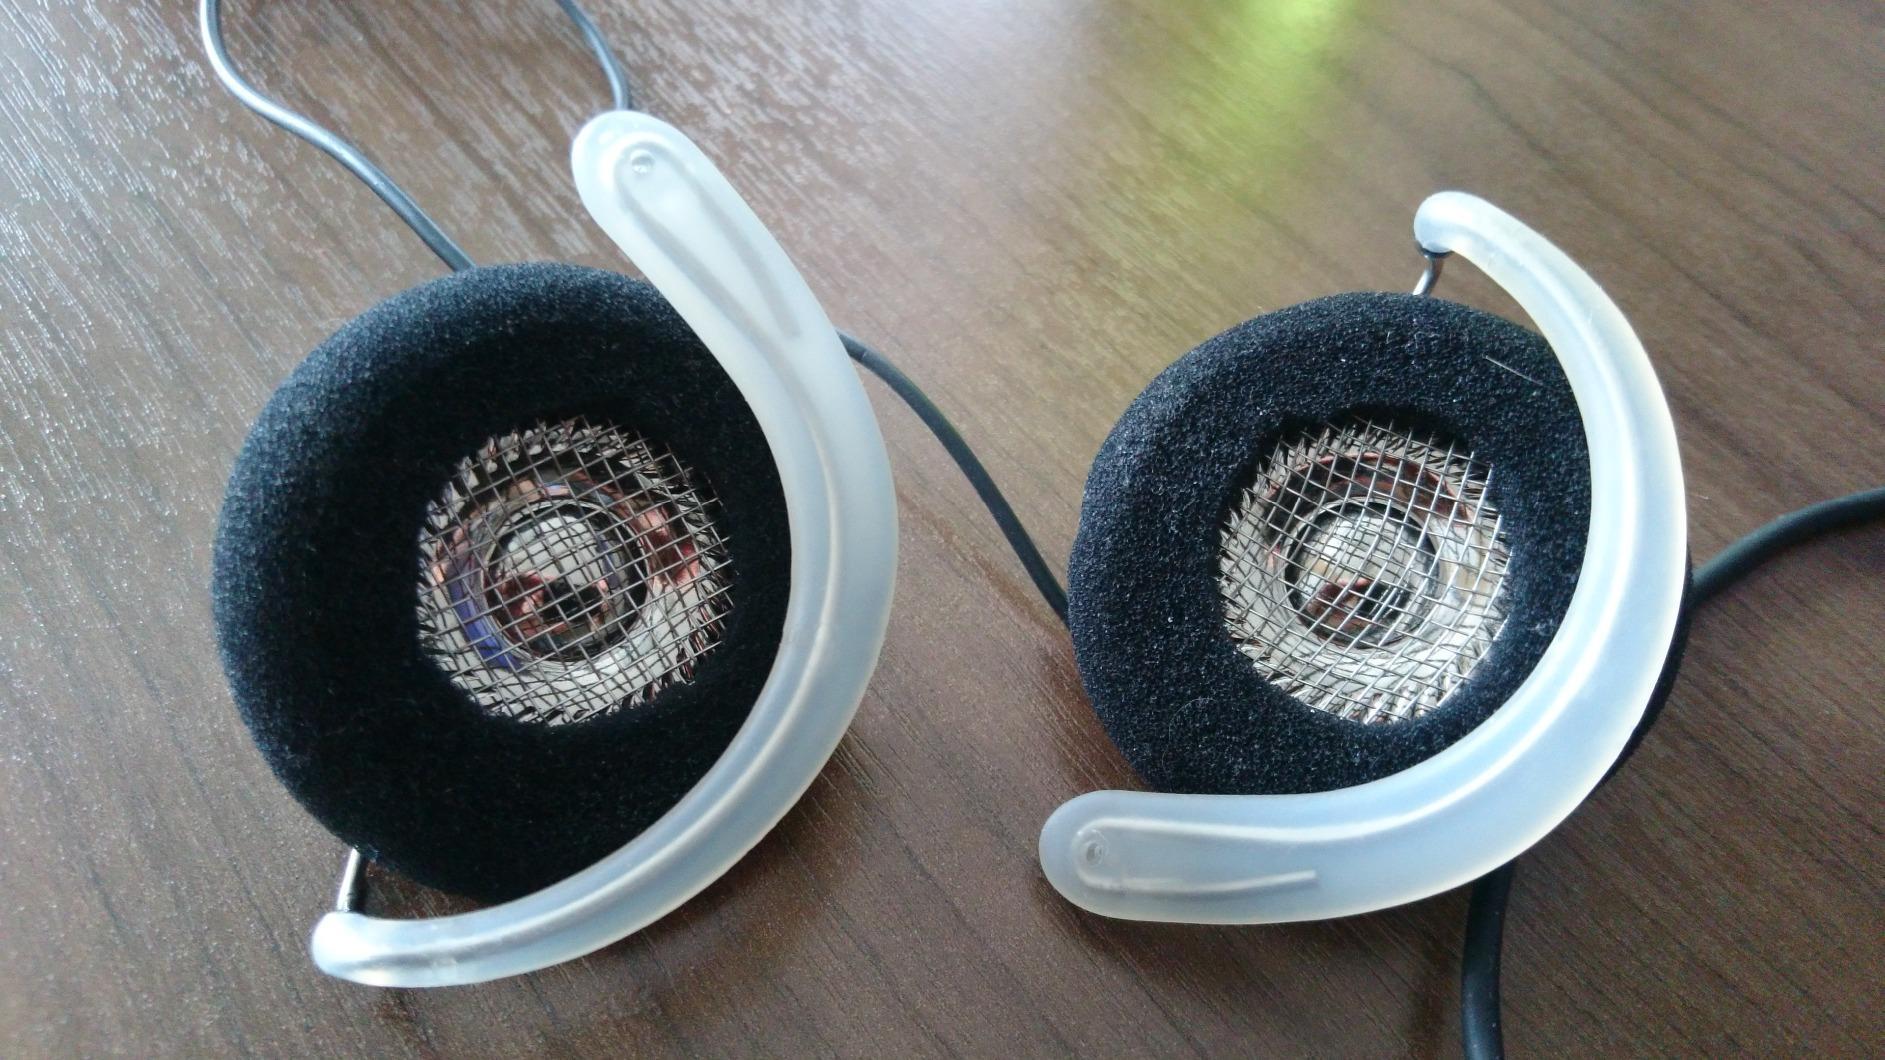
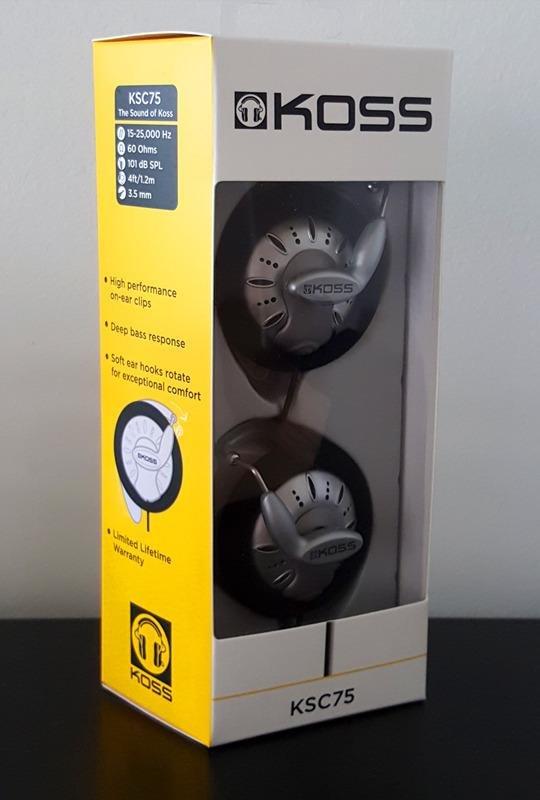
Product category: headphones
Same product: yes